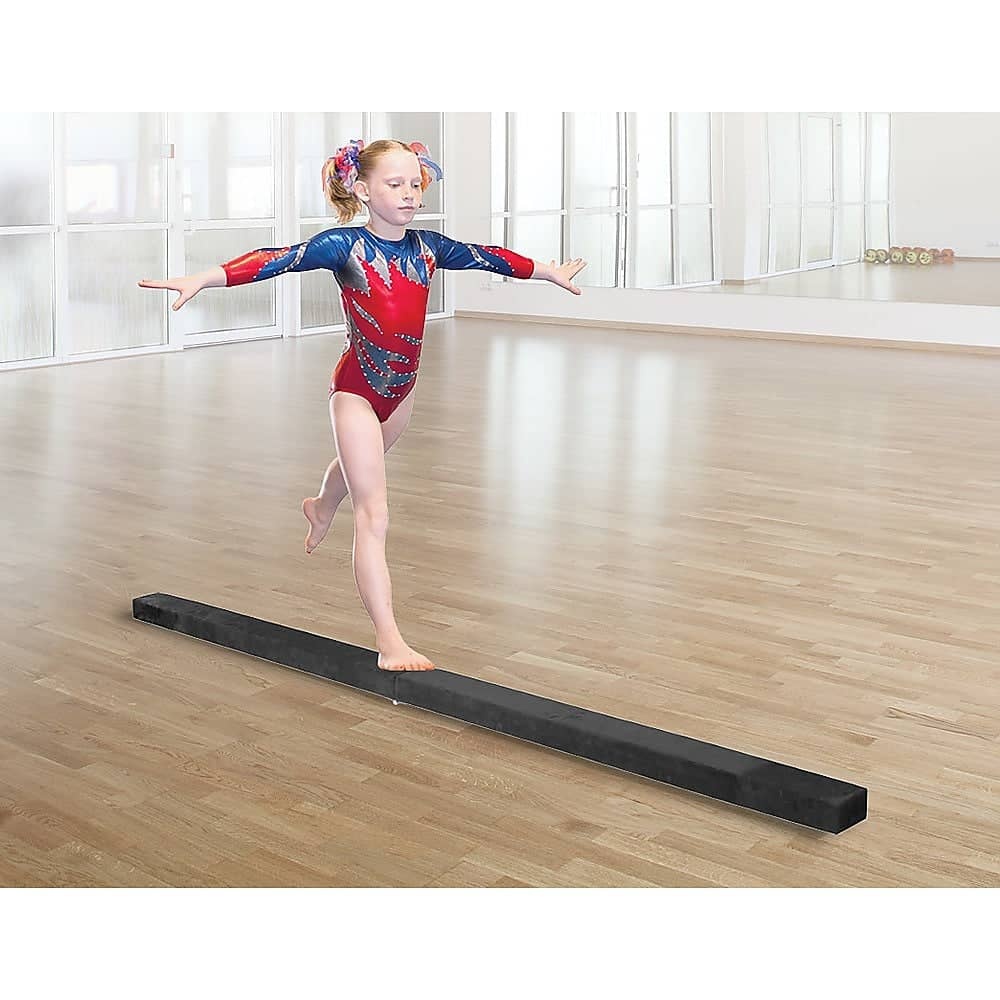
2.4m (8FT) Gymnastics Folding Balance Beam Black Synthetic Suede
Have a budding gymnast in the family? This synthetic suede folding balance beam by Randy & Travis Machinery is a fantastic choice. With its soft, forgiving surface, it's ideal for beginners to perfect their moves without worrying about a fall, yet it can serve as a home backup for those moving on to intermediate levels. It accommodates a wide range of routines, giving you the next best thing to the gym. With anti-slip material on the bottom of the beam, you'll never have to worry about it slipping during an intense workout. With its neutral black colour, it will blend into the background in whatever room you set it up in. It folds away for easy storage whenever you or your children finish practising. It's lightweight and portable, so you can take it with you when you go on holiday! Its heavy-duty construction ensures that it will last, even through years of use. A stainless steel hinge resists rust and corrosion. Help the gymnasts in your family take their skills to the next level. Order yours today! Features and specifications: Material: Heavy-duty synthetic suede and stainless steel Colour: Black Dimensions (full length): 240 x 10 x 6.5 cm (L x W x H) Dimensions (folded): 120 x 10 x 13 cm (L x W x H) Attributes: Colour: Black Note: COM (change of mind) Return Policy: The product must be unopened and in brand new condition, with the return to be organised by the customer. Once received and verified to be in the condition specified, refund is only of the item value minus 15% restocking fee (not including initial shipping). An additional return charge, which is same cost as that of initial shipping, will be deducted from the refund on returns due to delivery failure caused by customer error. For the health and safety of our staff and other customers, we are unable to accept returns of personal use items.
Brand: Darrahopens
Category: Sporting Goods > Athletics > Gymnastics > Gymnastics Training Aids > Gymnastics Beam Pads